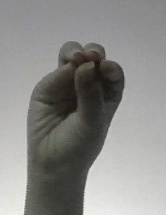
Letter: ha